Tai Hang Road

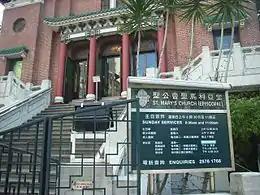
Entrance of St. Mary's Church, at 2A Tai Hang Road, Causeway Bay, HK in October 2006

Tai Hang Road is a major road on the north side of Hong Kong Island in Hong Kong. Starting low from Tai Hang at Tung Lo Wan Road, Causeway Bay, it winds up to So Kon Po and further up to the mid-levels of Jardine's Lookout and Mount Nicholson, passing through Wong Nai Chung Gap. There are a number of luxurious residential apartments along this road such as Illumination Terrace, Grand Deco Tower and The Legend.